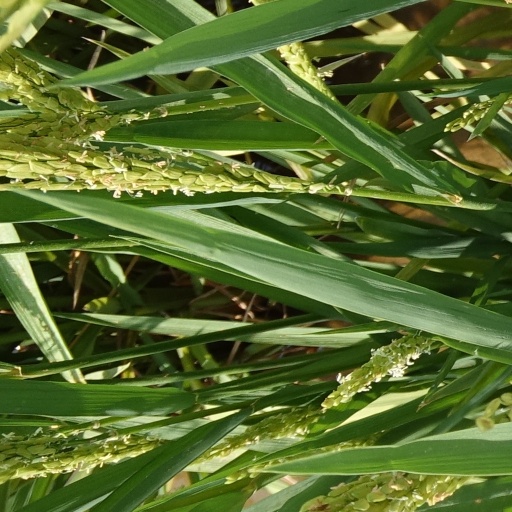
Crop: rice